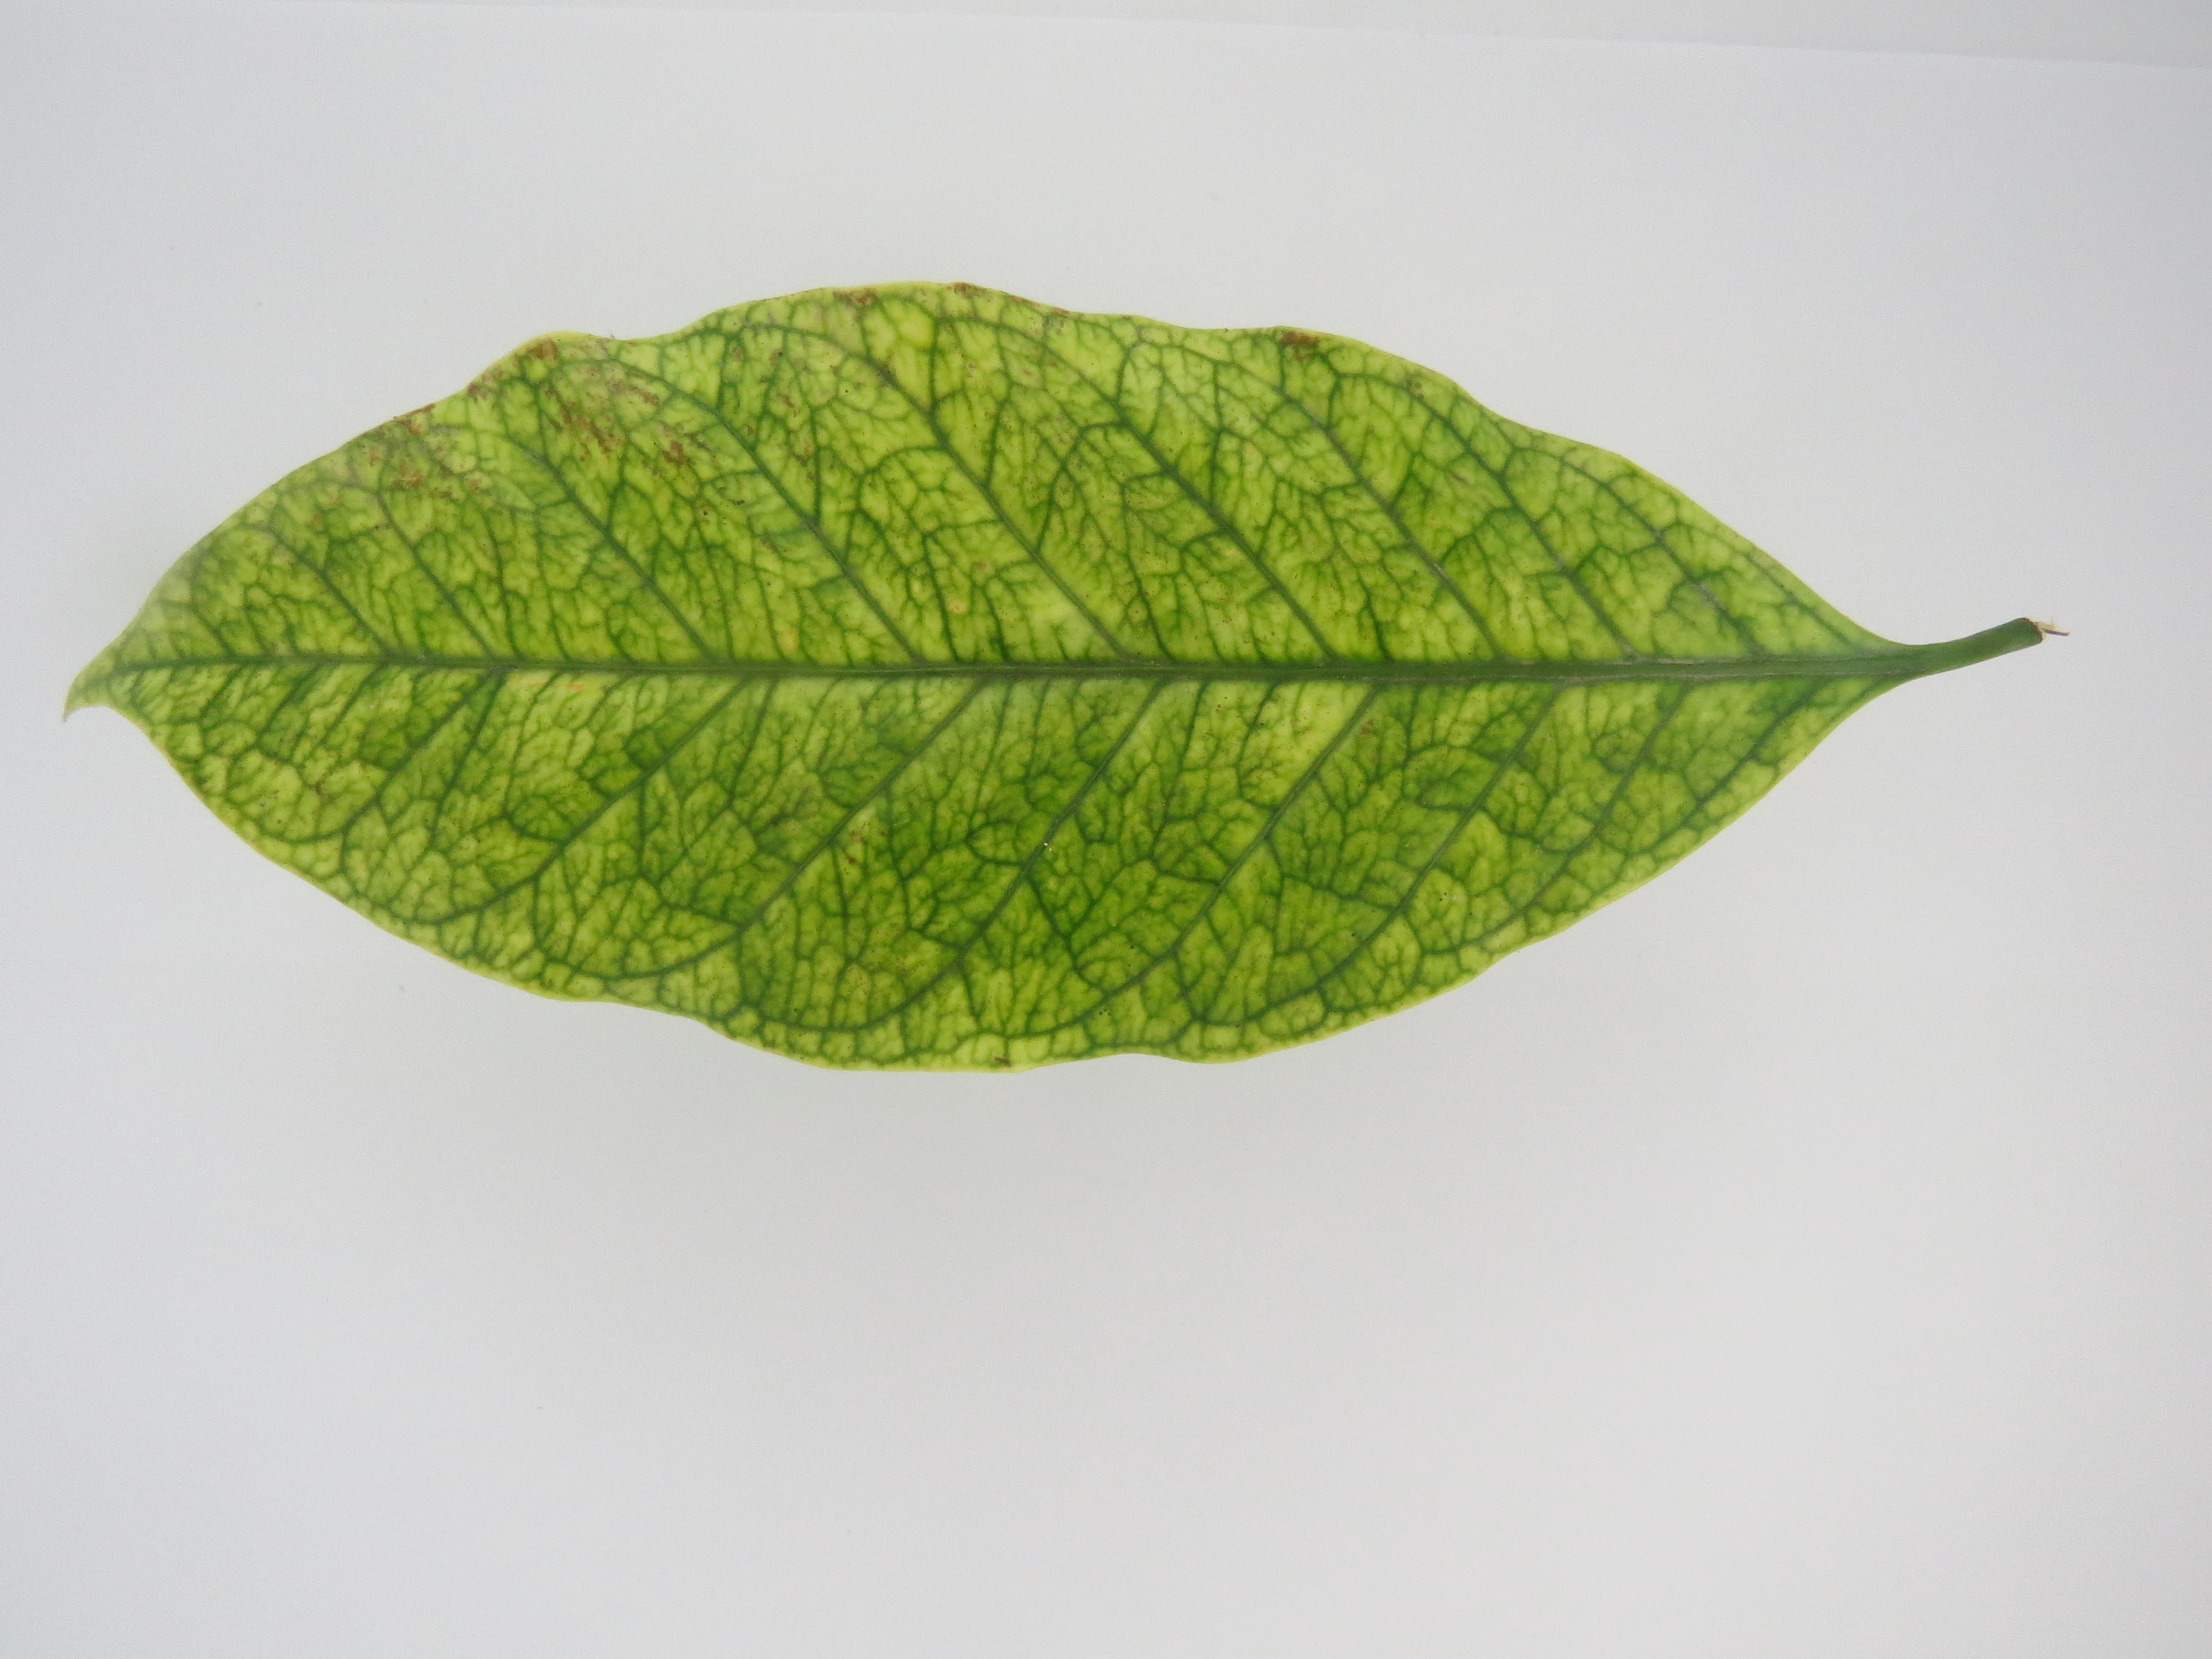
Label: iron-Fe